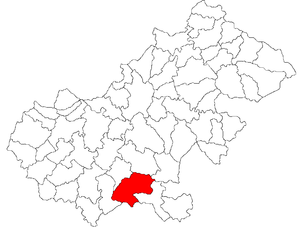
Supur est une commune roumaine du județ de Satu Mare, dans la région historique de Transylvanie et dans la région de développement du Nord-ouest.